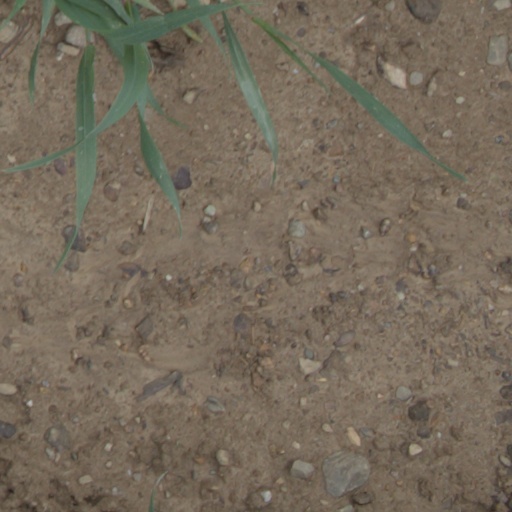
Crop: wheat